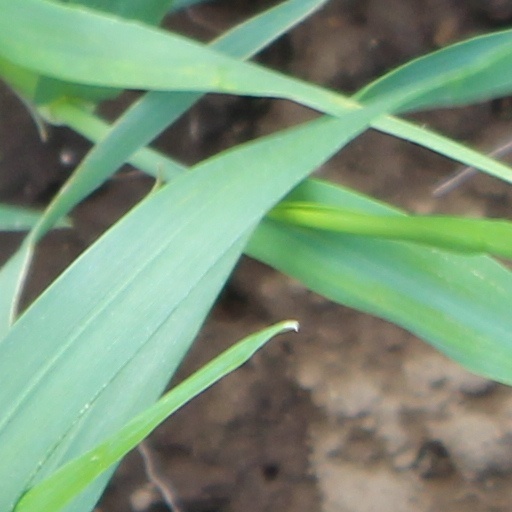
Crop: wheat